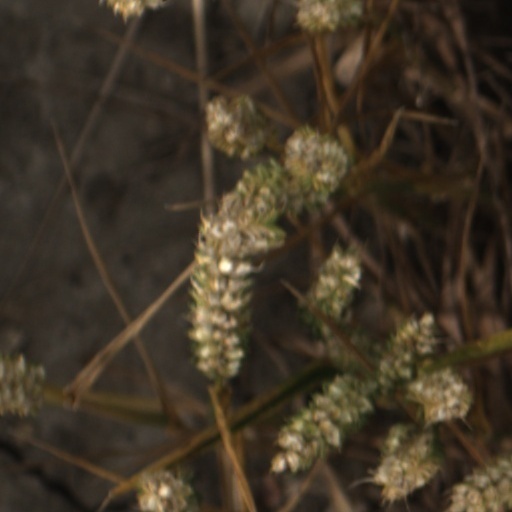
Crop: wheat